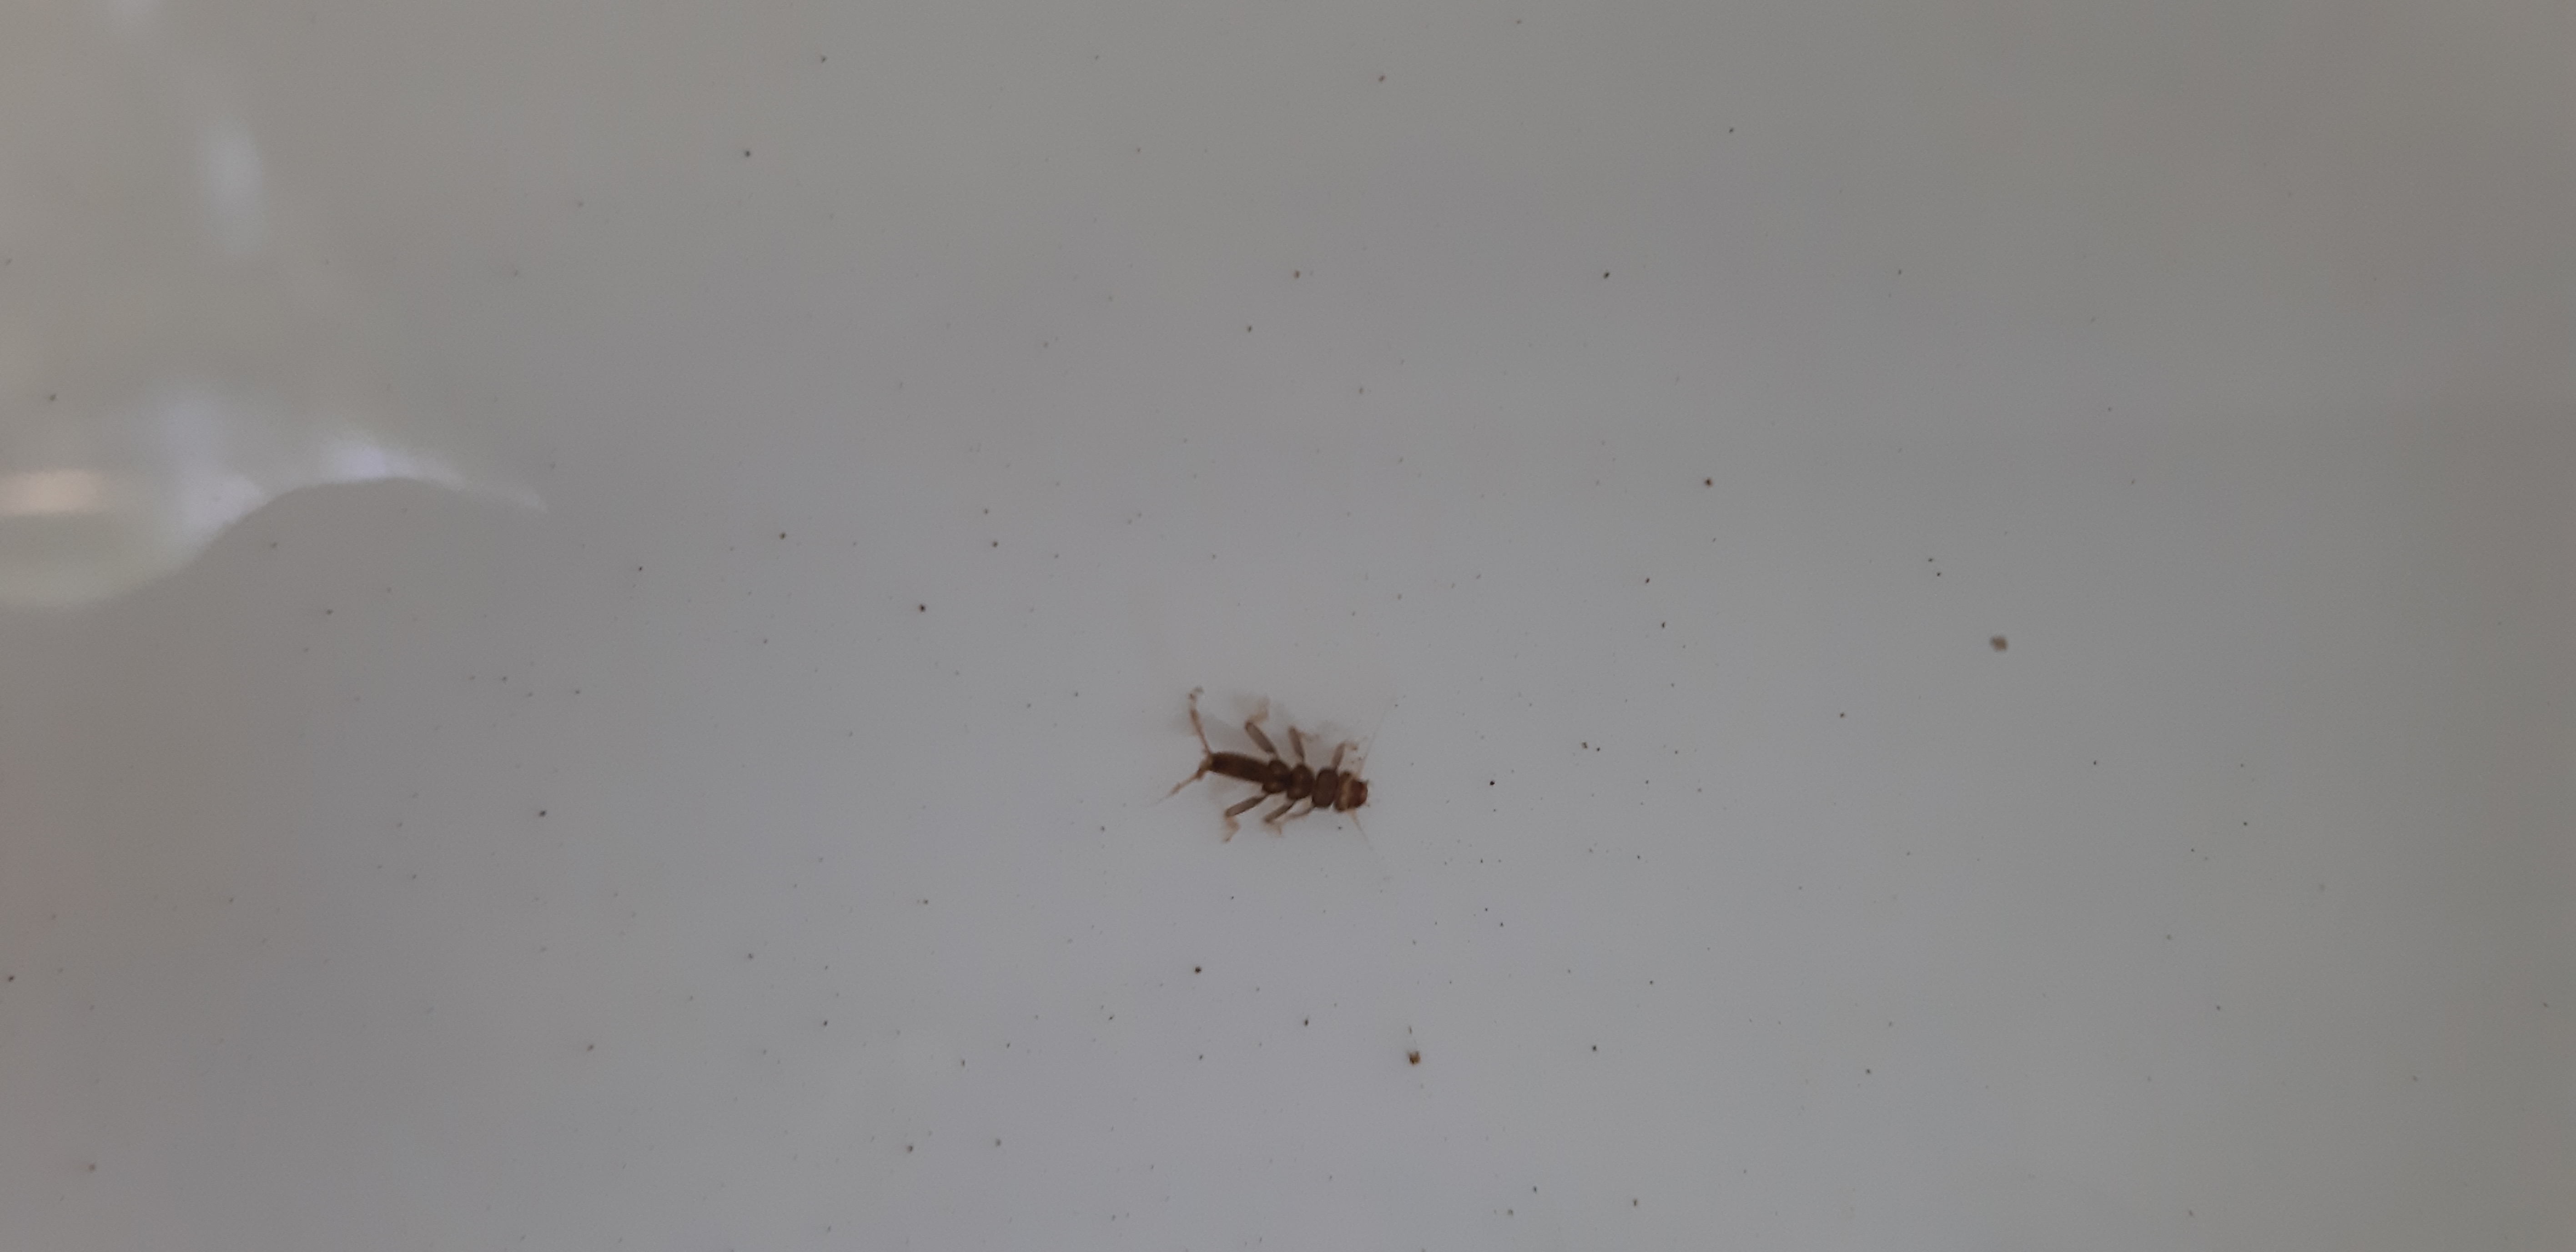
Macroinvertebrate group: stoneflies